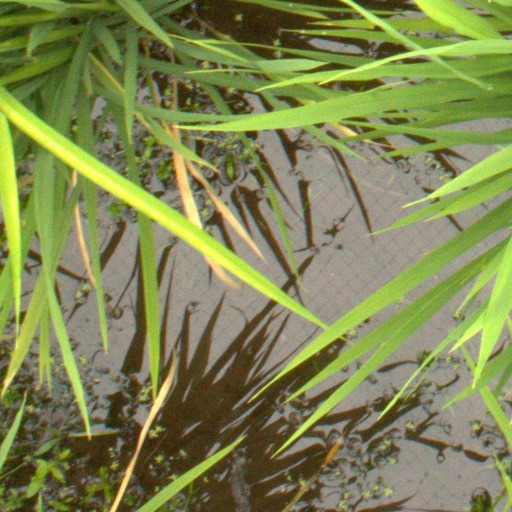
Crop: rice